Hans Neij

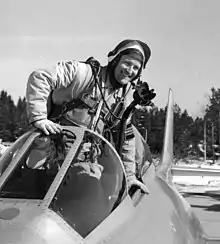
Captain Neij in his S-29C after breaking the world speed record in 1955.

In 1942, he married Kerstin Gyllenberg (born 1922), the daughter of station master Clæs Gyllenberg and Ellen (née Pettersson).